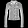
Label: Coat